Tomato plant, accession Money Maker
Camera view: tilt-top (135 deg); turntable rotation: 60 degrees
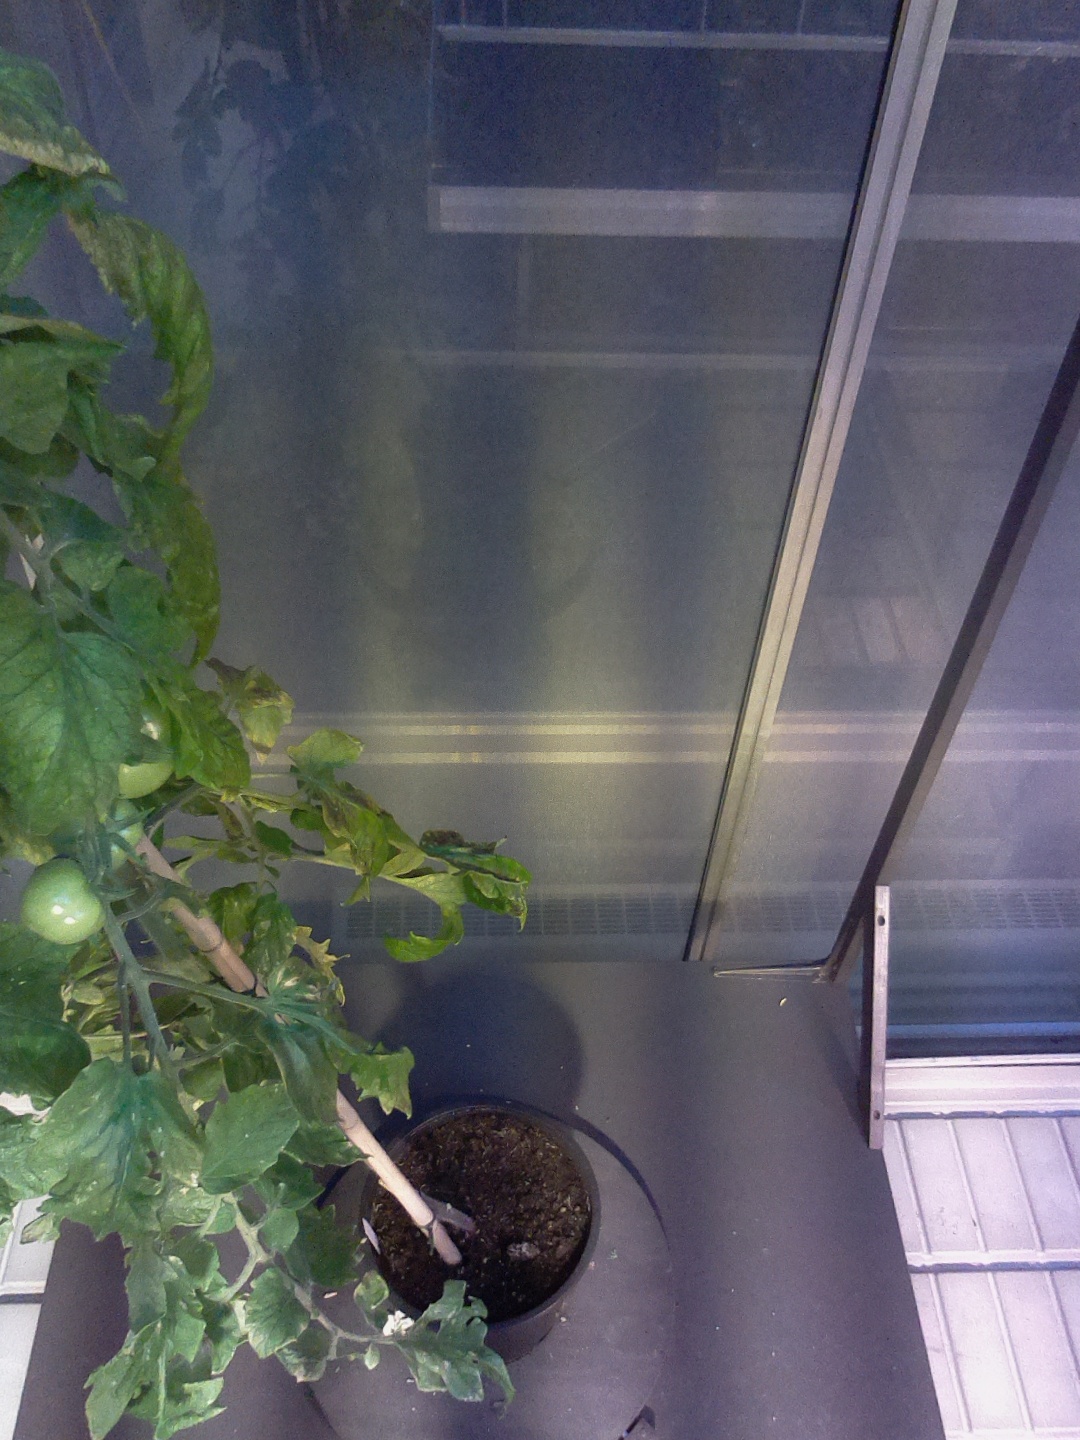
BBCH growth stage 77: 70%-80% of final fruit size